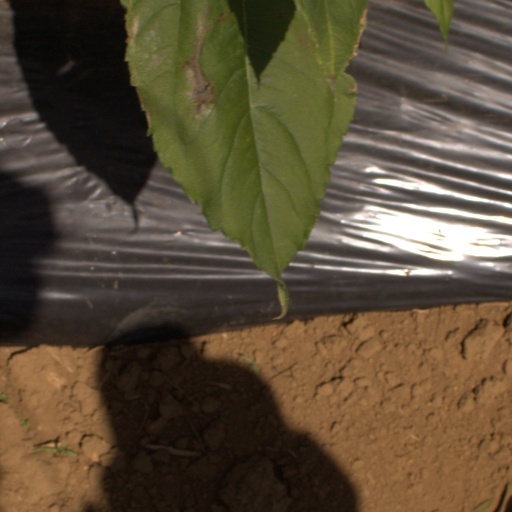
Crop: Jerusalem artichoke